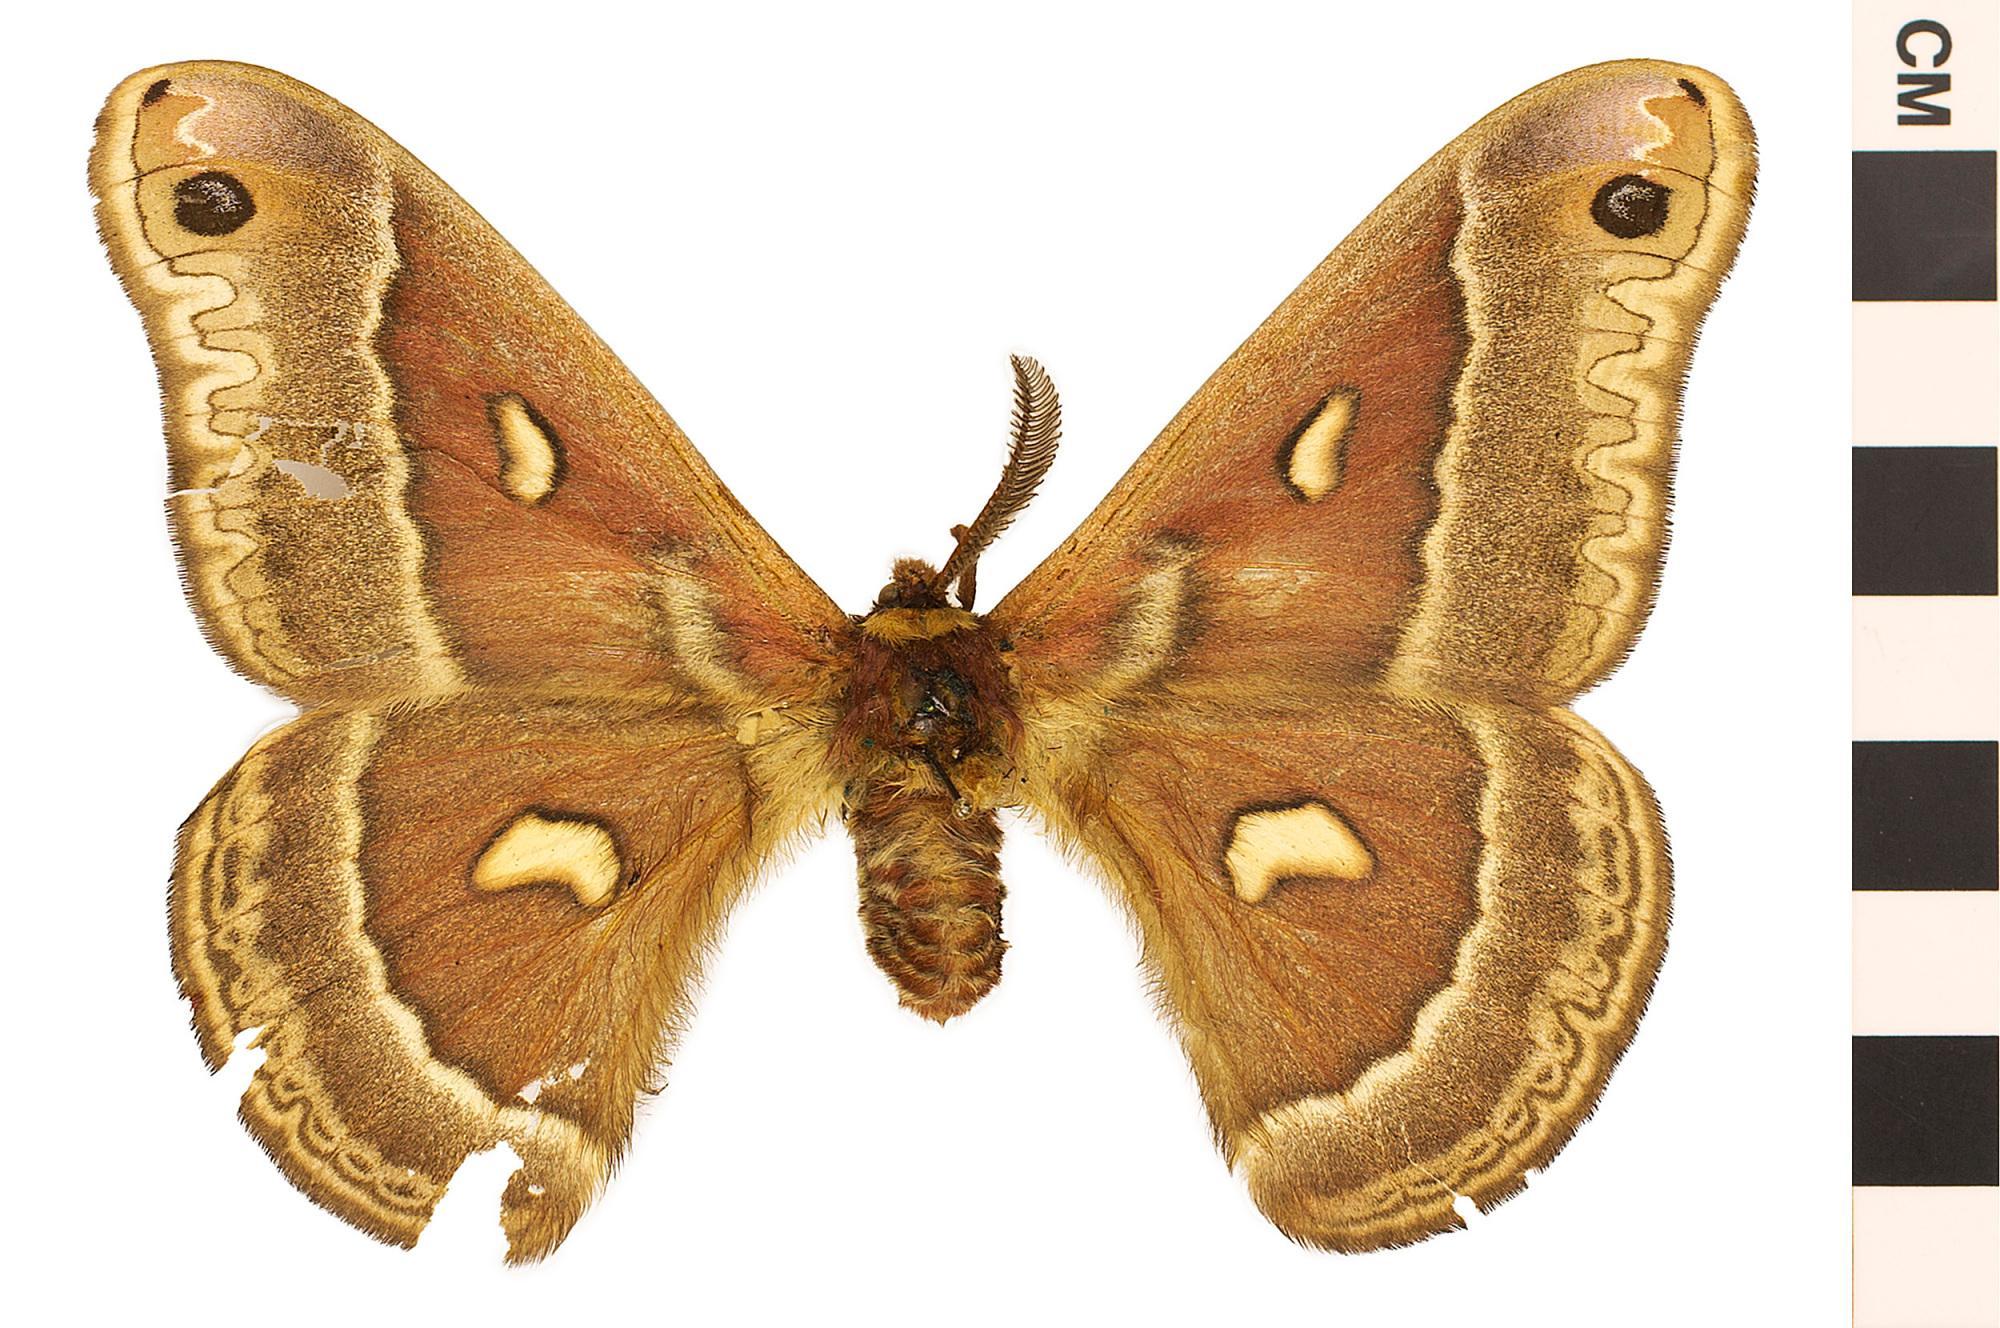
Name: Tulip Tree Silkmoth, Tulip-tree Silkmoth
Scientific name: Callosamia angulifera
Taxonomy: Animalia, Arthropoda, Hexapoda, Insecta, Lepidoptera, Saturniidae, Saturniinae